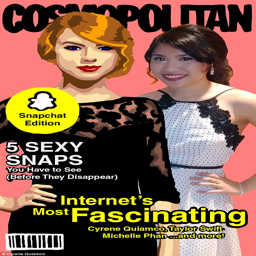
famous facesposed next to country pop artist for this magazine cover she created